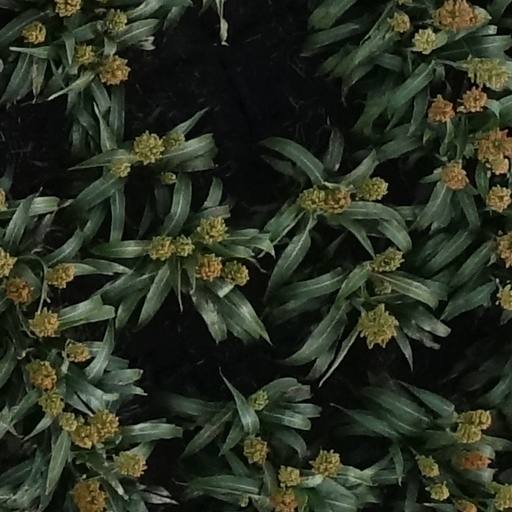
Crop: sorghum